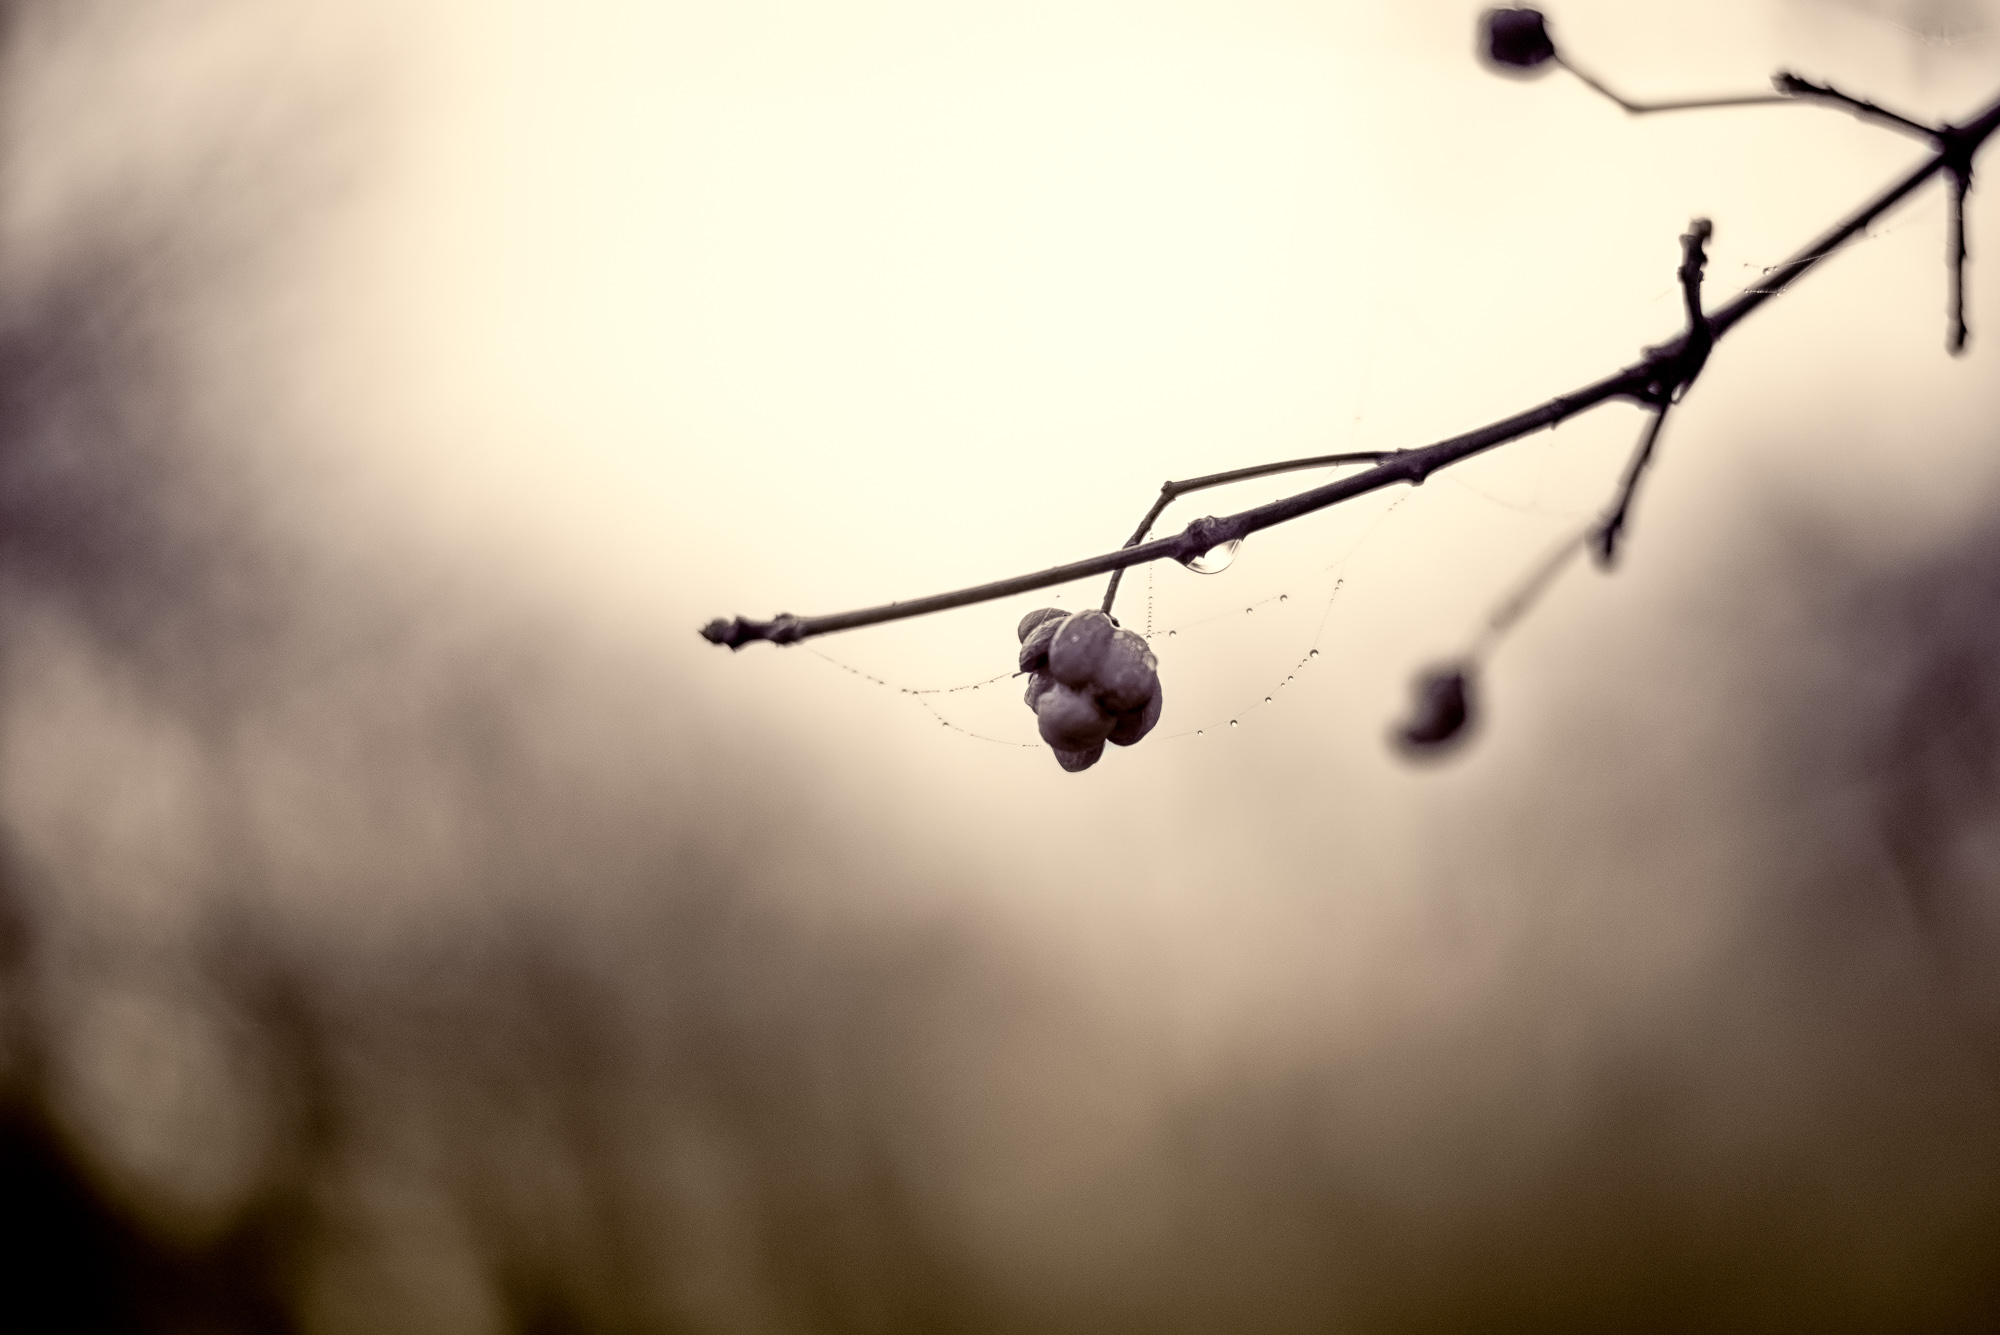
nature, branch, snow, winter, light, cloud, plant, sunset, photography, sunlight, morning, leaf, flower, europe, spring, reflection, nikon, monochrome, season, close up, eau, nikkor, d750, shape, goutte, curuyann, yann, coeuru, macro photography, atmosphere of earth